Arnold von Winkelried

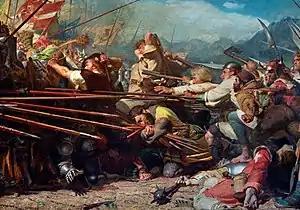
Winkelried falls after being pierced by pikes in this 19th-century Romantic artist's impression of the legendary deed, painted by Konrad Grob.

Arnold von Winkelried or Arnold Winkelried was a legendary hero of Swiss history. According to 16th-century Swiss historiography, Winkelried's sacrifice allowed the Old Swiss Confederacy to win the Battle of Sempach over the army of the Habsburg Duke Leopold III of Austria in 1386.